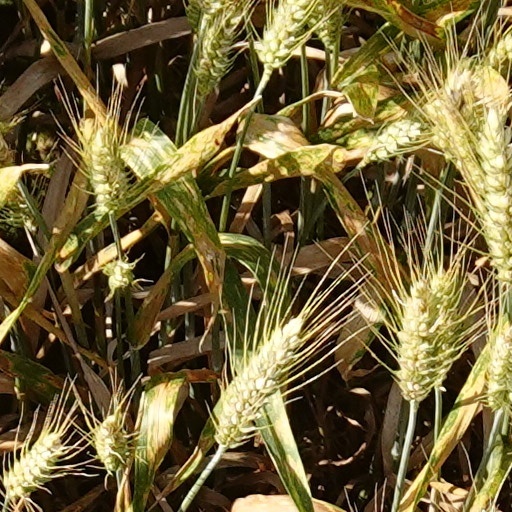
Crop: wheat